William Bonin

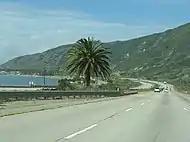
The Pacific Coast Highway, where victim Markus Grabs was abducted while hitchhiking

Bonin usually selected young male hitchhikers, schoolboys or, occasionally, male prostitutes as his victims. The victims, aged 12 to 19, were predominantly Caucasian or Latino, slender, pale, and long-haired. He either enticed or forced them into his Ford Econoline van, where they were overpowered and had their limbs bound with a combination of handcuffs, wire, or cords. They were then sexually assaulted, extensively beaten, and tortured, before typically being killed by strangulation with their own T-shirts and a tire iron.